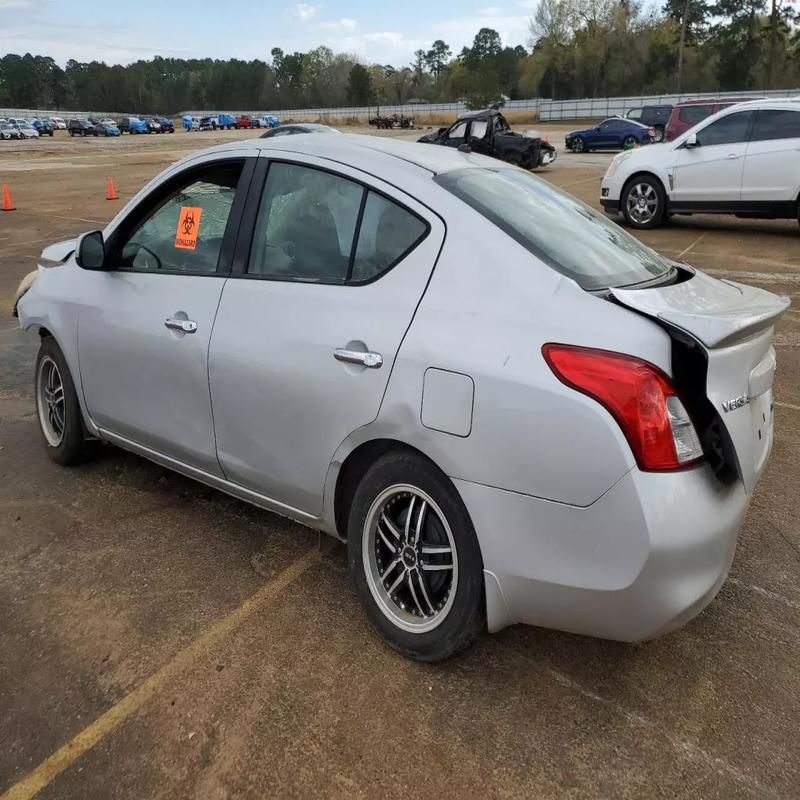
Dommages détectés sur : pare-choc avant, capot, malle, feu arrière droit, feu arrière gauche, pare-choc arrière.
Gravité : majeur